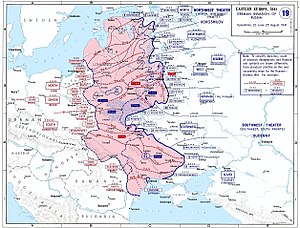
Operation Barbarossa / Invasionen / Åbningsfasen (22. juni 1941 – 3. juli 1941)
Tyske fremrykninger under åbningsfasen af Operation Barbarossa.
Operation Barbarossa, oprindeligt kaldt Operation Fritz, var kodenavnet for Nazi-tysklands invasion af Sovjetunionen under 2. verdenskrig. Angrebet begyndte den 22. juni 1941. Over 4,5 millioner af Aksemagternes soldater invaderede Sovjetunionen over en 2.900 km lang front. Operationen var opkaldt efter kejser Frederik Barbarossa af det Tysk-romerske rige, som var leder af det 3. korstog i det 12. århundrede. Planlægningen for Operation Barbarossa startede 18. december 1940; de hemmelige militære forberedelser og selve operationen varede fra foråret 1941 til vinteren 1941.